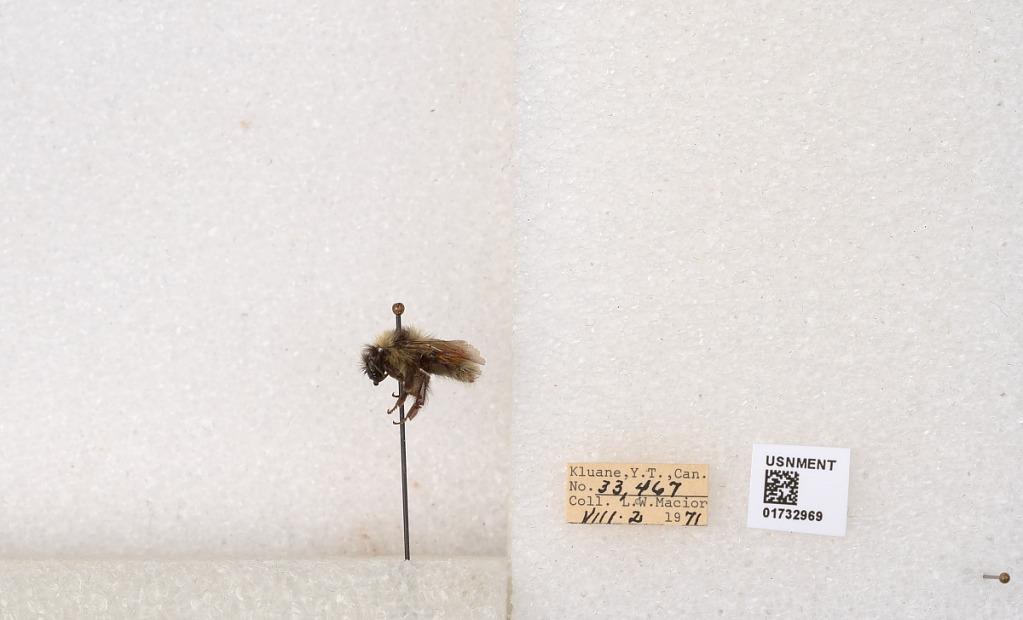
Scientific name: Bombus (Pyrobombus) sylvicola Kirby
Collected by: L. Macior
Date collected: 1971-8-2
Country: Canada
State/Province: Yukon Teritory
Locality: Kluane National Park and Reserve
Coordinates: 60.7493, -139.504